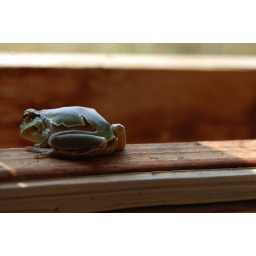
I'm sittin' in the window of a street cafe,